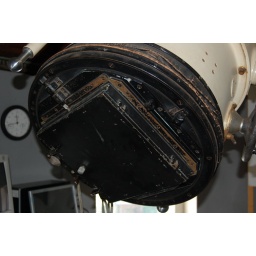
You put the plate in the box on the end of the telescope to expose it.